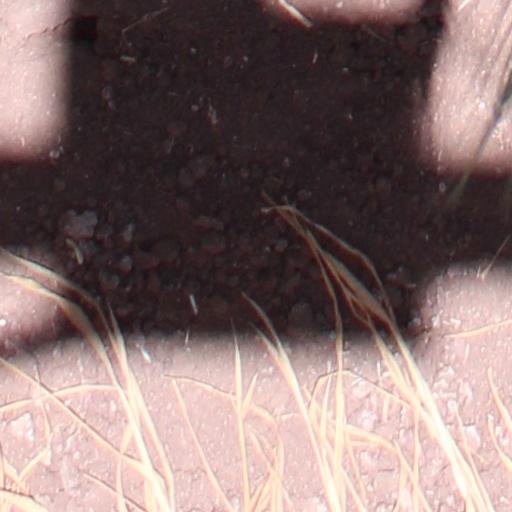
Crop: wheat